Minnie Maddern Fiske

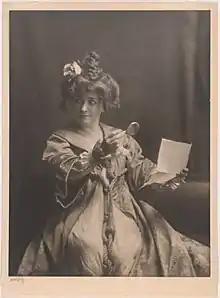
Minnie Maddern Fiske

In the mid-1910s, Mrs. Fiske starred in two feature film adaptions of two of her greatest stage triumphs: "Tess of the d'Urbervilles" in 1913 and "Vanity Fair" in 1915, both of which were surprisingly successful with moviegoers, although she felt she was not at her best in the medium and declined further film work.